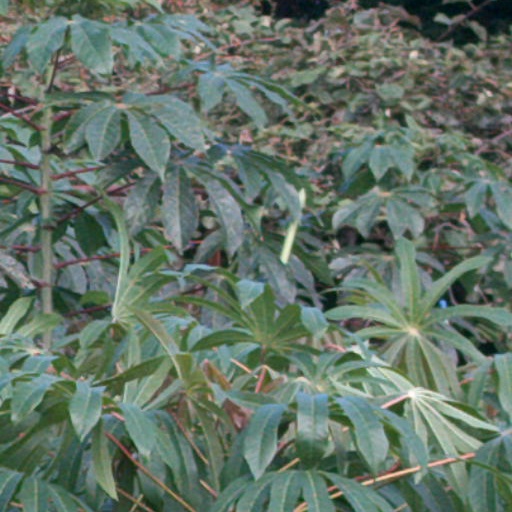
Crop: cassava